Hernanes

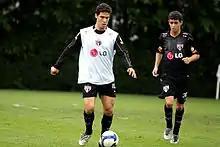
Hernanes and Oscar in training with São Paulo in 2009

A hard-working and versatile player, Hernanes can cover all midfield positions, and has been used as an attacking midfielder, as a central midfielder, and as a deep-lying playmaker. Although he is not particularly quick, he is a dynamic and energetic player that is effective at making attacking runs and who possesses good physical attributes; moreover, he is known for his defensive contribution, and his willingness to press opposing players. He is known for being neat and tidy in possession, with the ability to pass the ball accurately out wide in order to stretch play or create chances for teammates. Hernanes is highly regarded for his creativity and technical skills: his double step is one of the most popular in the world; he is also an accurate and powerful striker of the ball from distance with either foot, despite being naturally right-footed, as well as being a threat from set-pieces, with his left as well as his "stronger" right foot, uniquely.